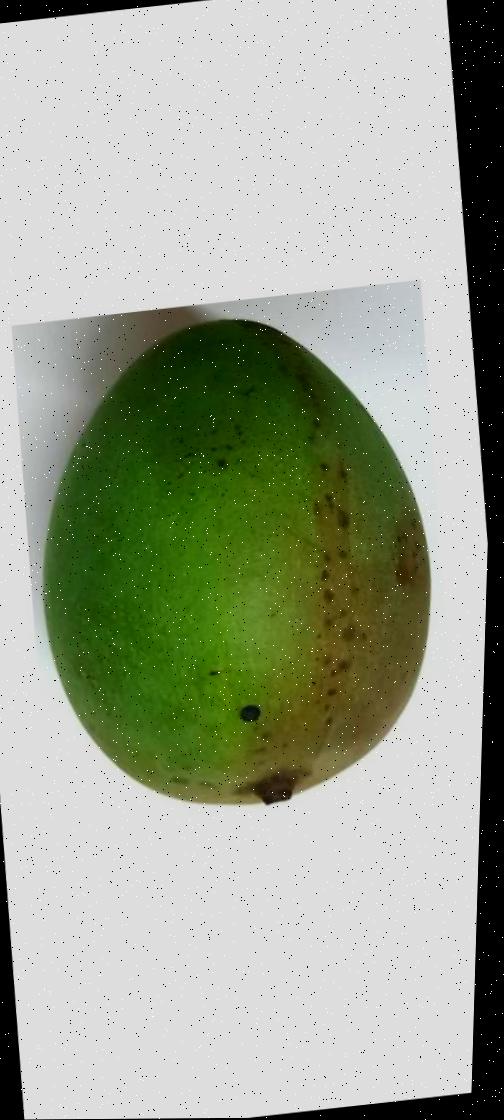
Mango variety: Harivanga